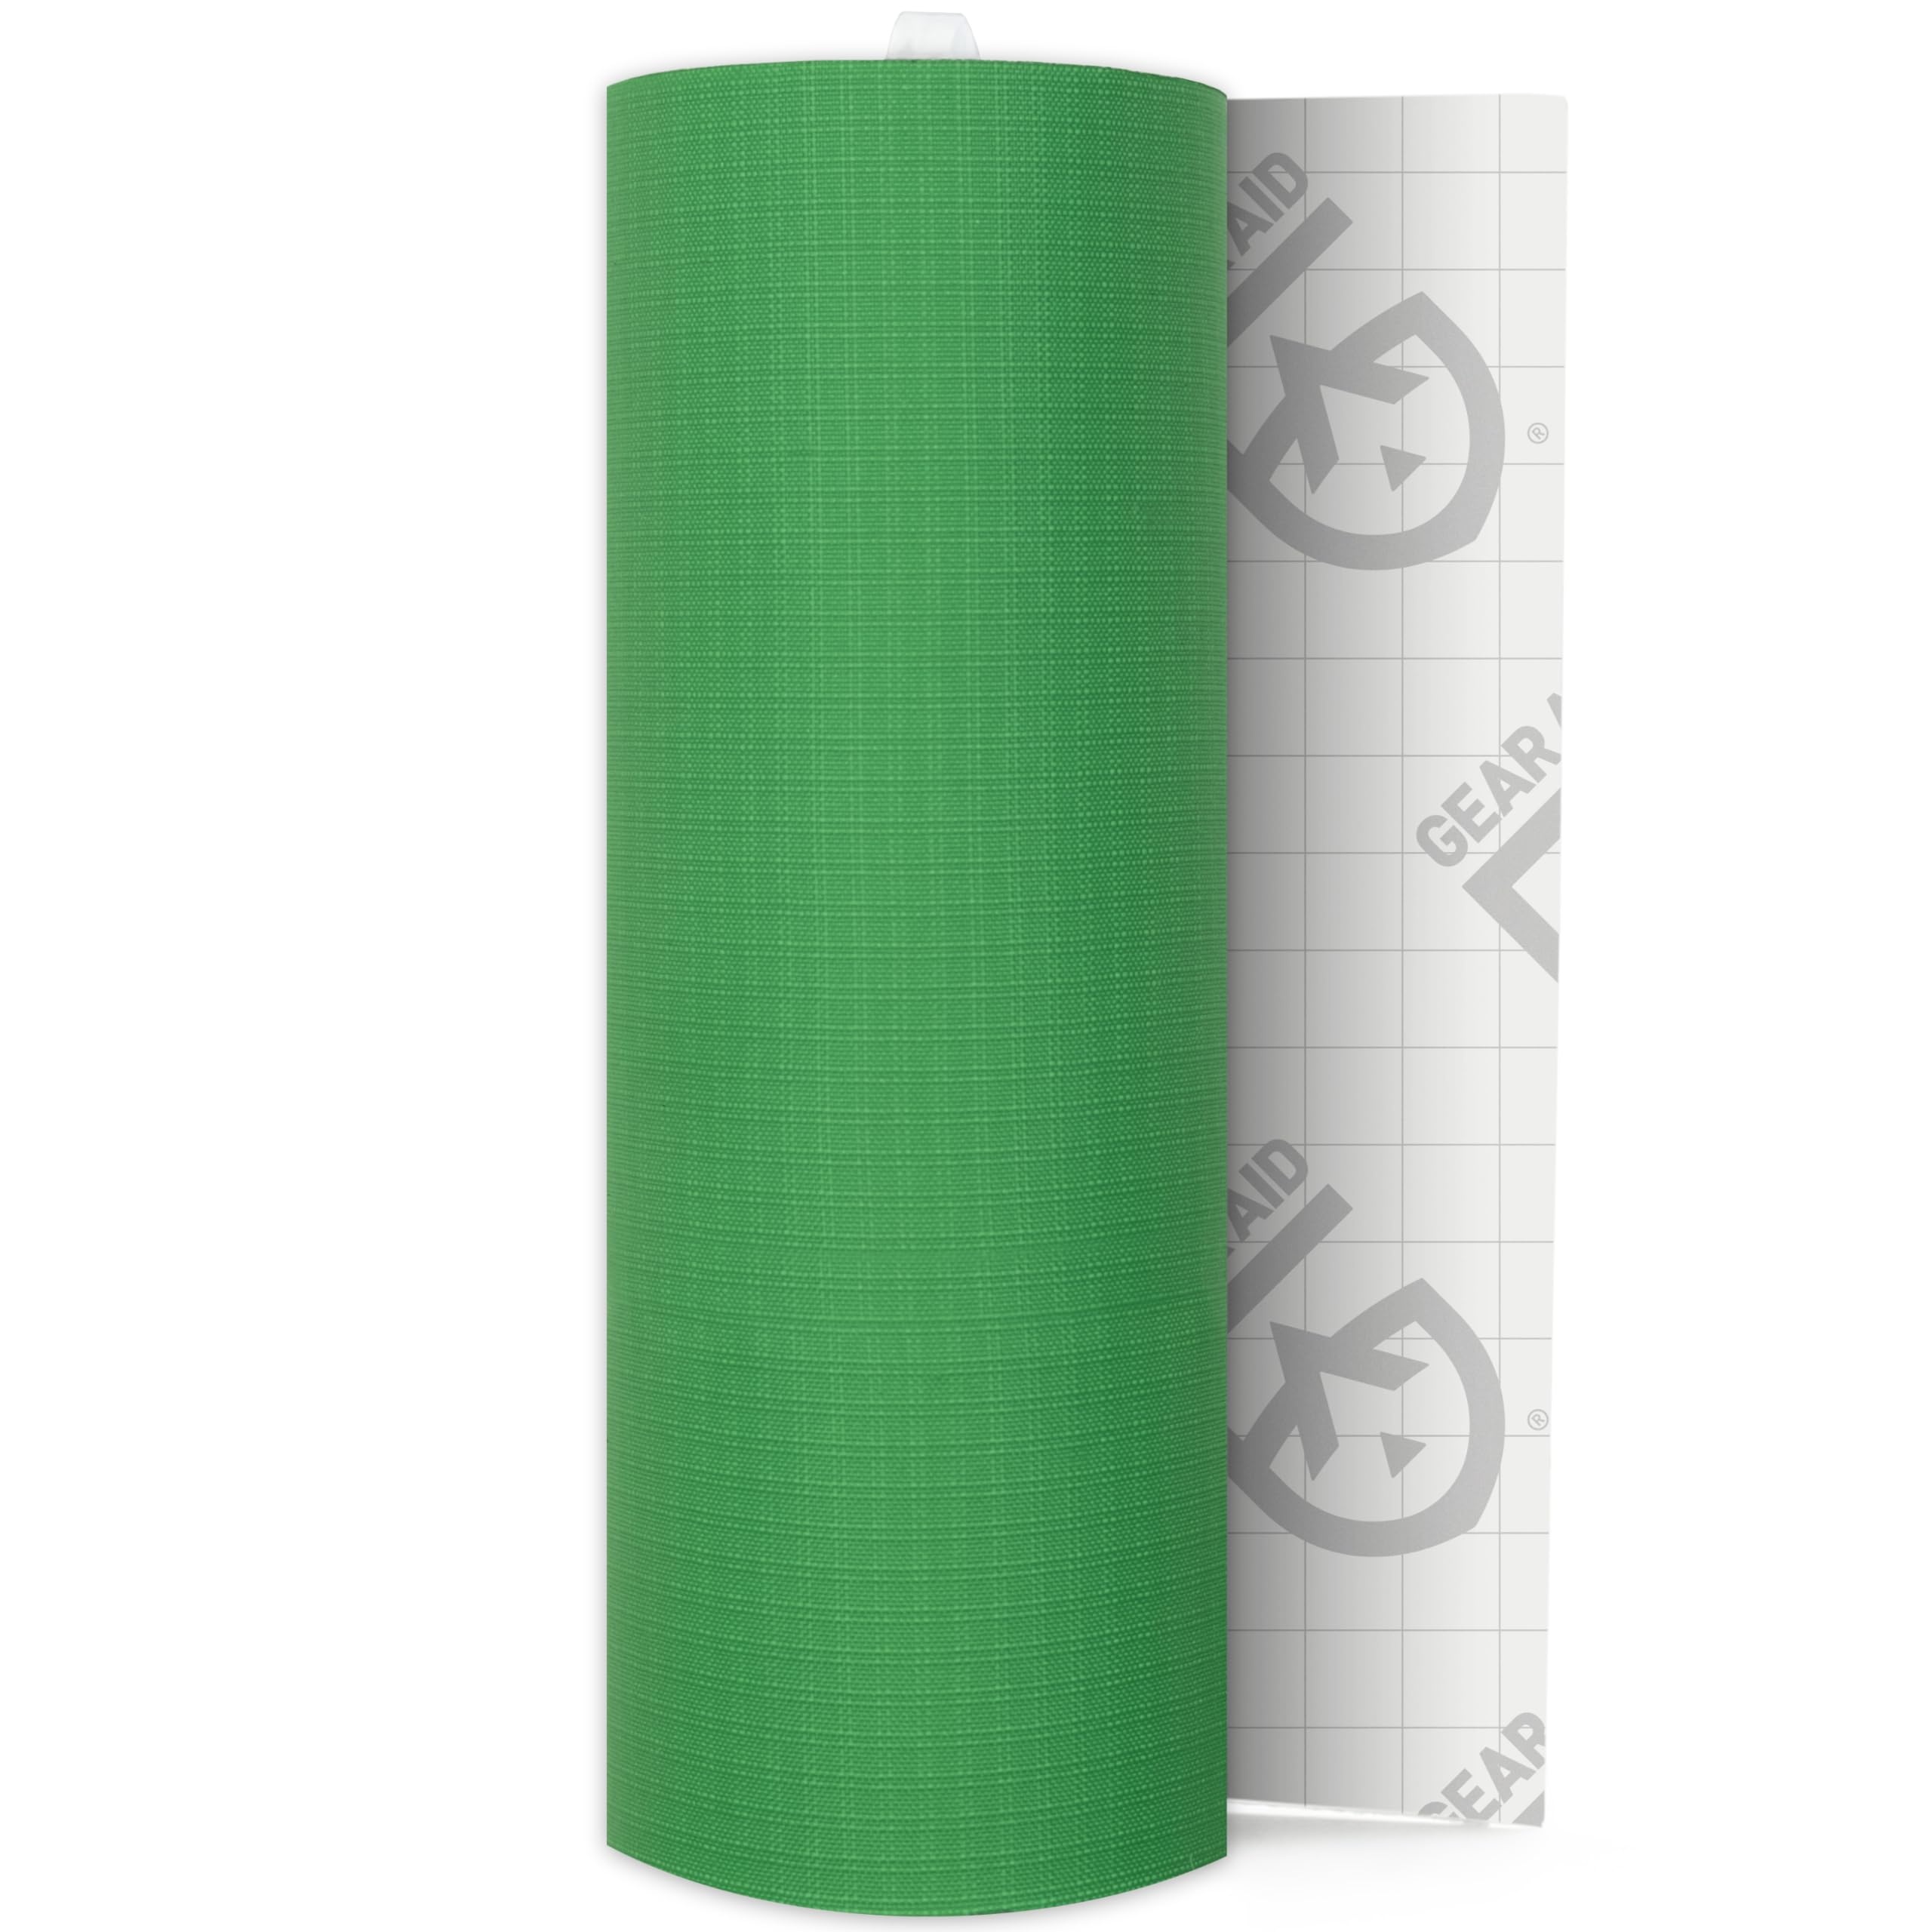
GEAR AID Tenacious Tape 3”x20” Micro-Ripstop Outdoor Fabric and Vinyl Gear Repair Tape, Quickly Fix Holes and Rips in Puffy Jackets, Rain and Snow Gear, Tents, Sleeping Bag and More, Green, 1 Pack
Brand: GEAR AID Color: Green Features: Fix rips and holes fast with an ultra-strong, peel-and-stick repair tape that requires no heat or sewing, ideal for use on tents, tarps, jackets, vinyl furniture, and other synthetic materials Apply Tenacious Tape to almost anything with its aggressive adhesive that bonds permanently to nylon, mesh, vinyl, rubber and plastic; not recommended for seams, denim, cotton, or natural fabrics Make a washable repair sealed with this repair tape featuring a waterproof coating that won’t peel off over time; available in 3”x20” strip Use the nylon fabric (black, red, yellow, OD green and coyote), ripstop fabric (sage green and off-white), and clear vinyl for a nearly invisible repair Packaging may vary Details: Use Tenacious Tape to fix holes and tears quickly on technical and synthetic fabrics including vinyl, nylon, rubber and plastic gear. It’s a peel-and-stick, weatherproof repair tape that’s washable and won’t peel over time. It sticks to jackets, tents, and tarps; staying put no matter what Mother Nature dishes out. Instantly make a tent repair with Tenacious Tape in ripstop nylon or clear tape for a barely noticeable solution. Tenacious Tape also comes in a tough, flexible nylon fabric strip in a variety of colors, including OD green and coyote, for jackets, camping gear, and hunting outerwear (do not use on cotton or natural fabrics). For inflatables and sleeping pads requiring heavy-duty fixes, use puncture-resistant Tenacious Tape Flex Patches. When outdoor gear gets ripped or torn, Tenacious Tape will handle it – allowing you to stay outside longer. Package Dimensions: 6.1 x 4.5 x 1.6 inches
Brand: GEAR AID
Category: Sporting Goods > Outdoor Recreation > Camping & Hiking > Tent Accessories